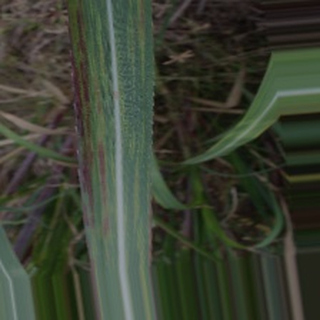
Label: sugarcane_bacterial_blight